Femen

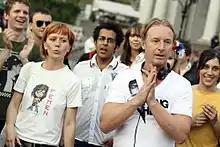
Femen founder Anna Hutsol watches a Femen demonstration with DJ Hell in Kyiv on 22 May 2009.

Founder Anna Hutsol is adamantly opposed to legalizing prostitution in Ukraine and advocates for criminalization of prostitution abroad. In late May 2009, Femen proposed the introduction of criminal responsibility for the use of sex industry services. Femen protested against what they argued were moves being made by the Ukrainian government to legalize prostitution during the EURO 2012 championships. The group asked UEFA and the Ukrainian government to create a social program devoted to the problem of sex tourism and prostitution in Ukraine; to inform football fans that prostitution is illegal in Ukraine; and to take additional steps to fight against prostitution and sex tourism.